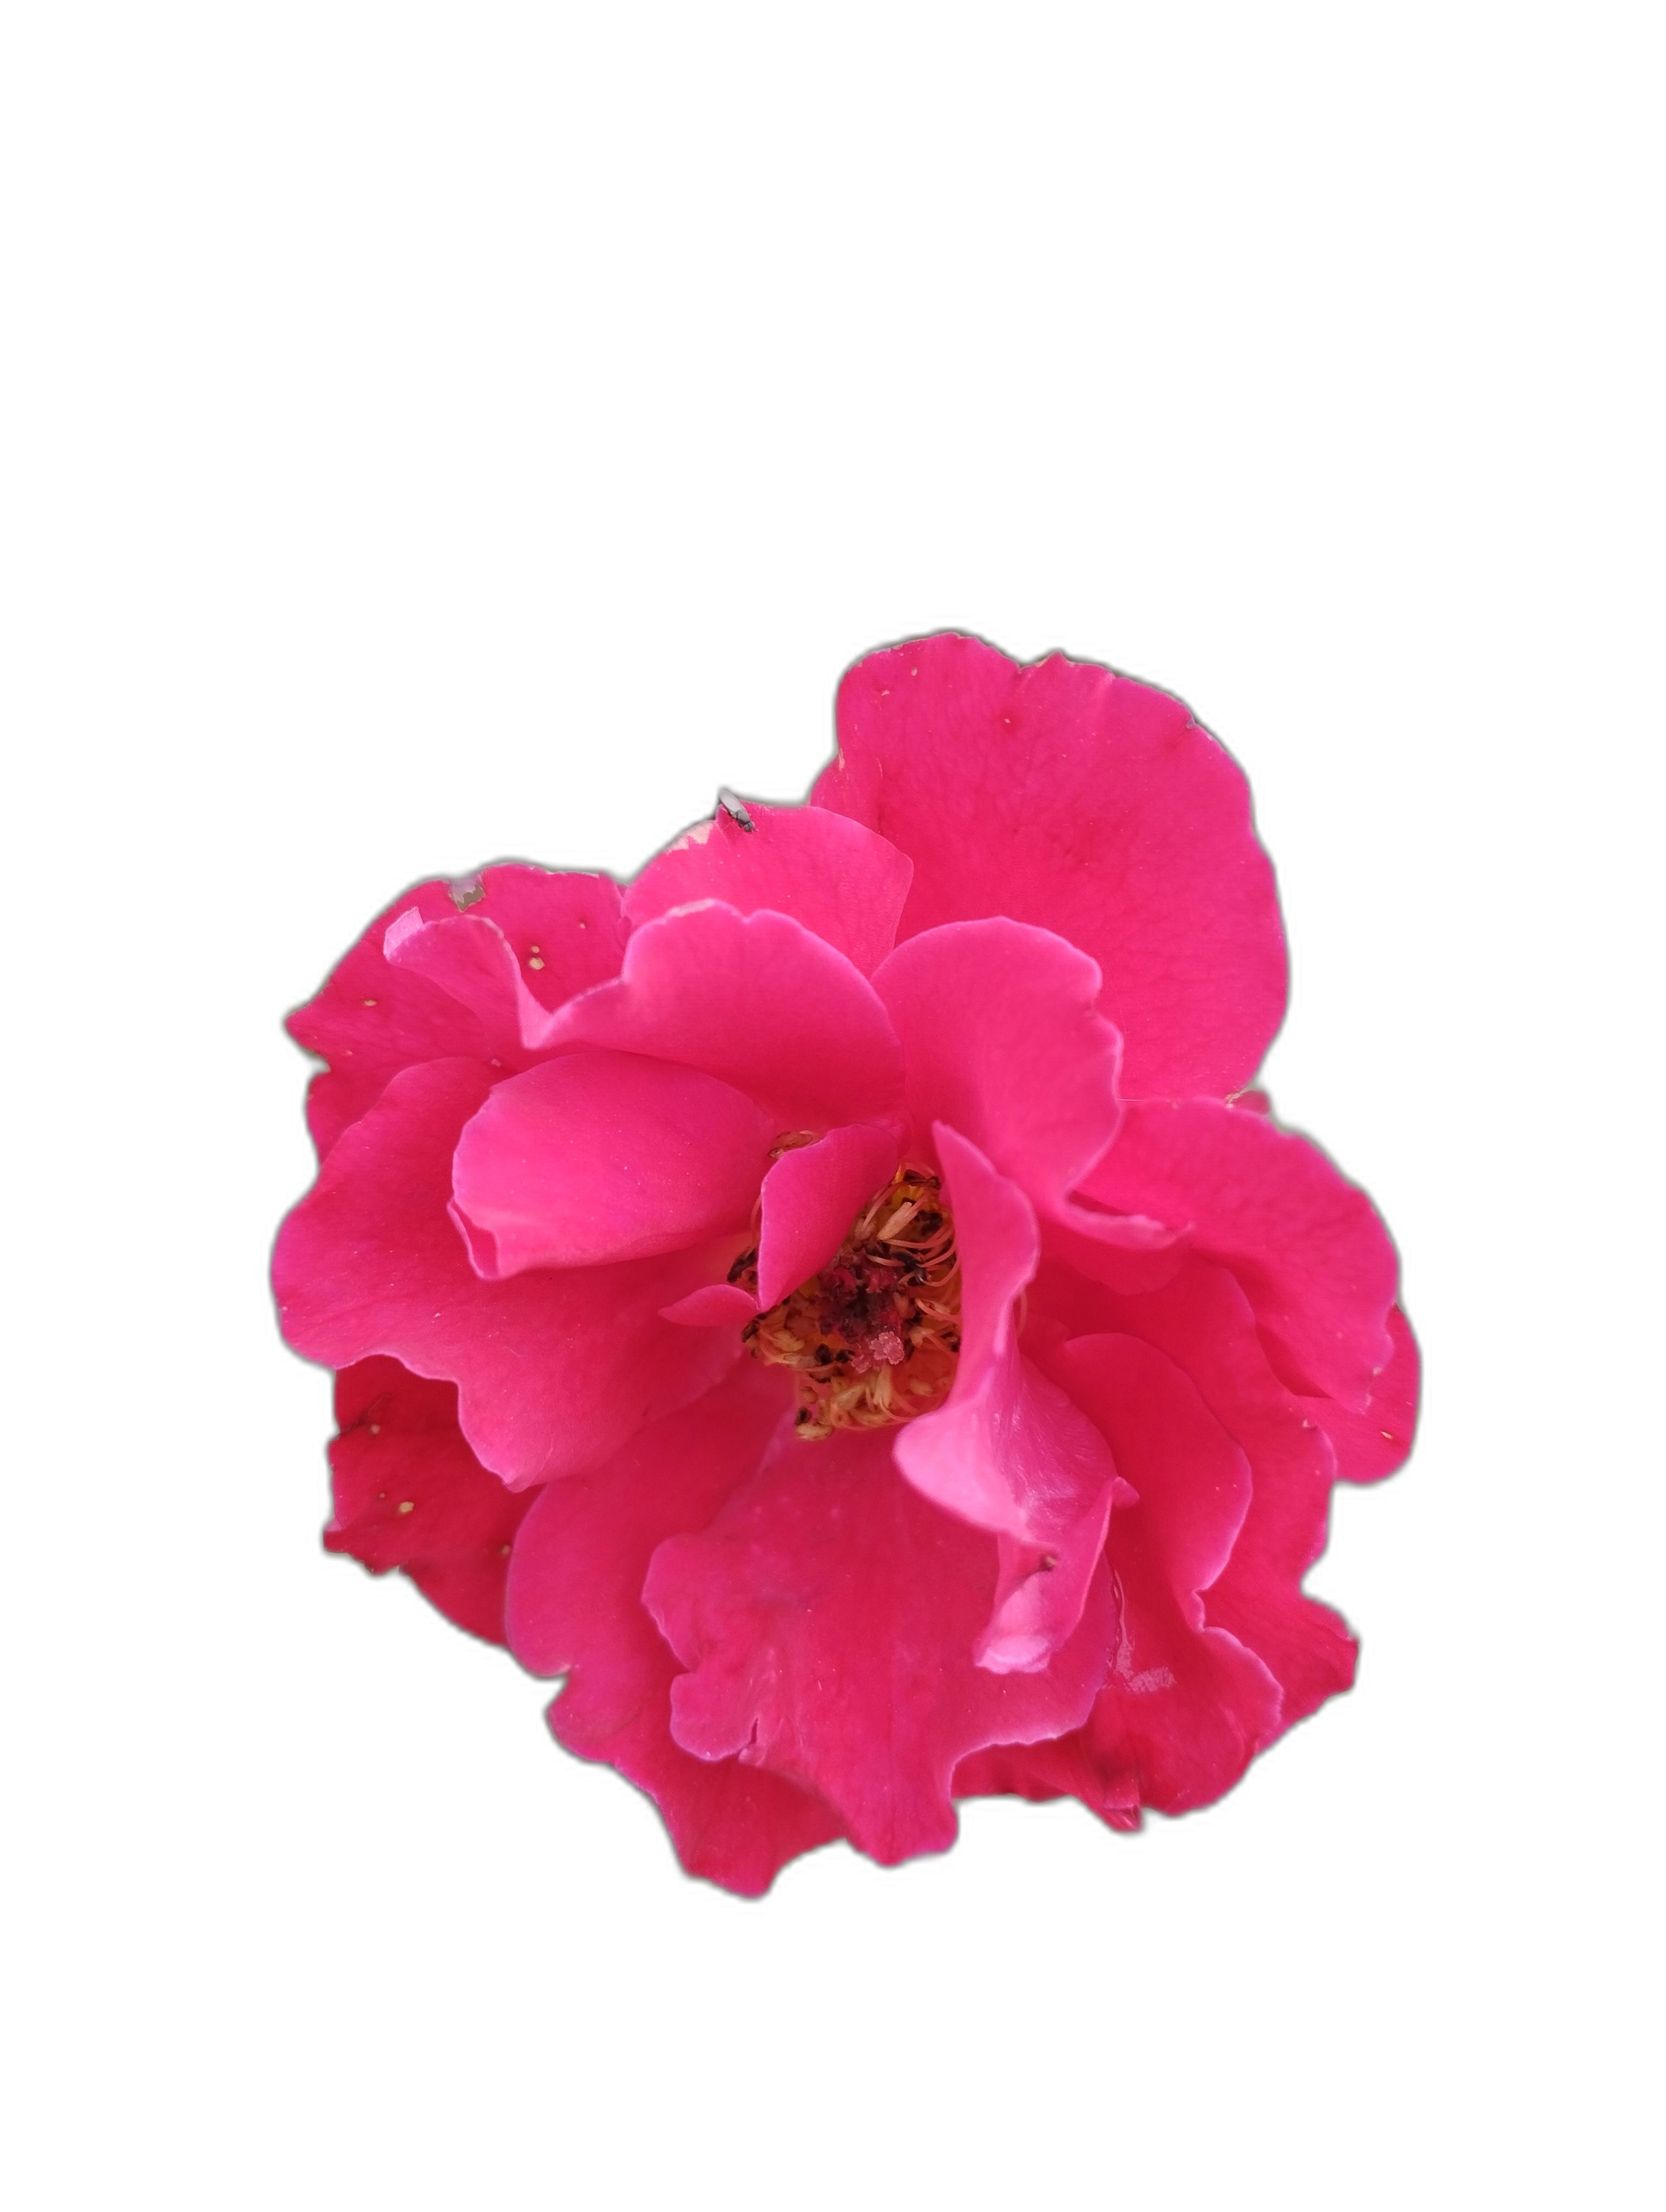
Label: Rose